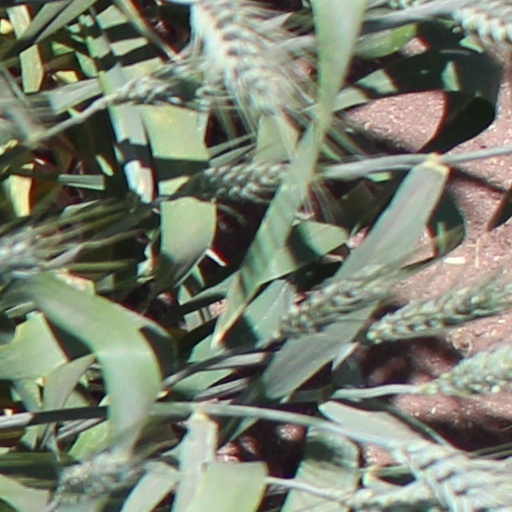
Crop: wheat